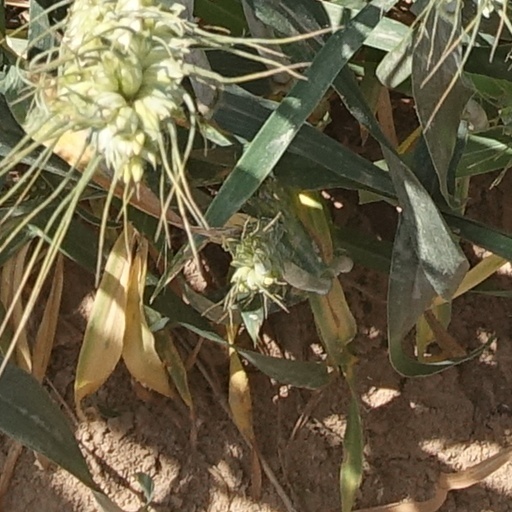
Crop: wheat